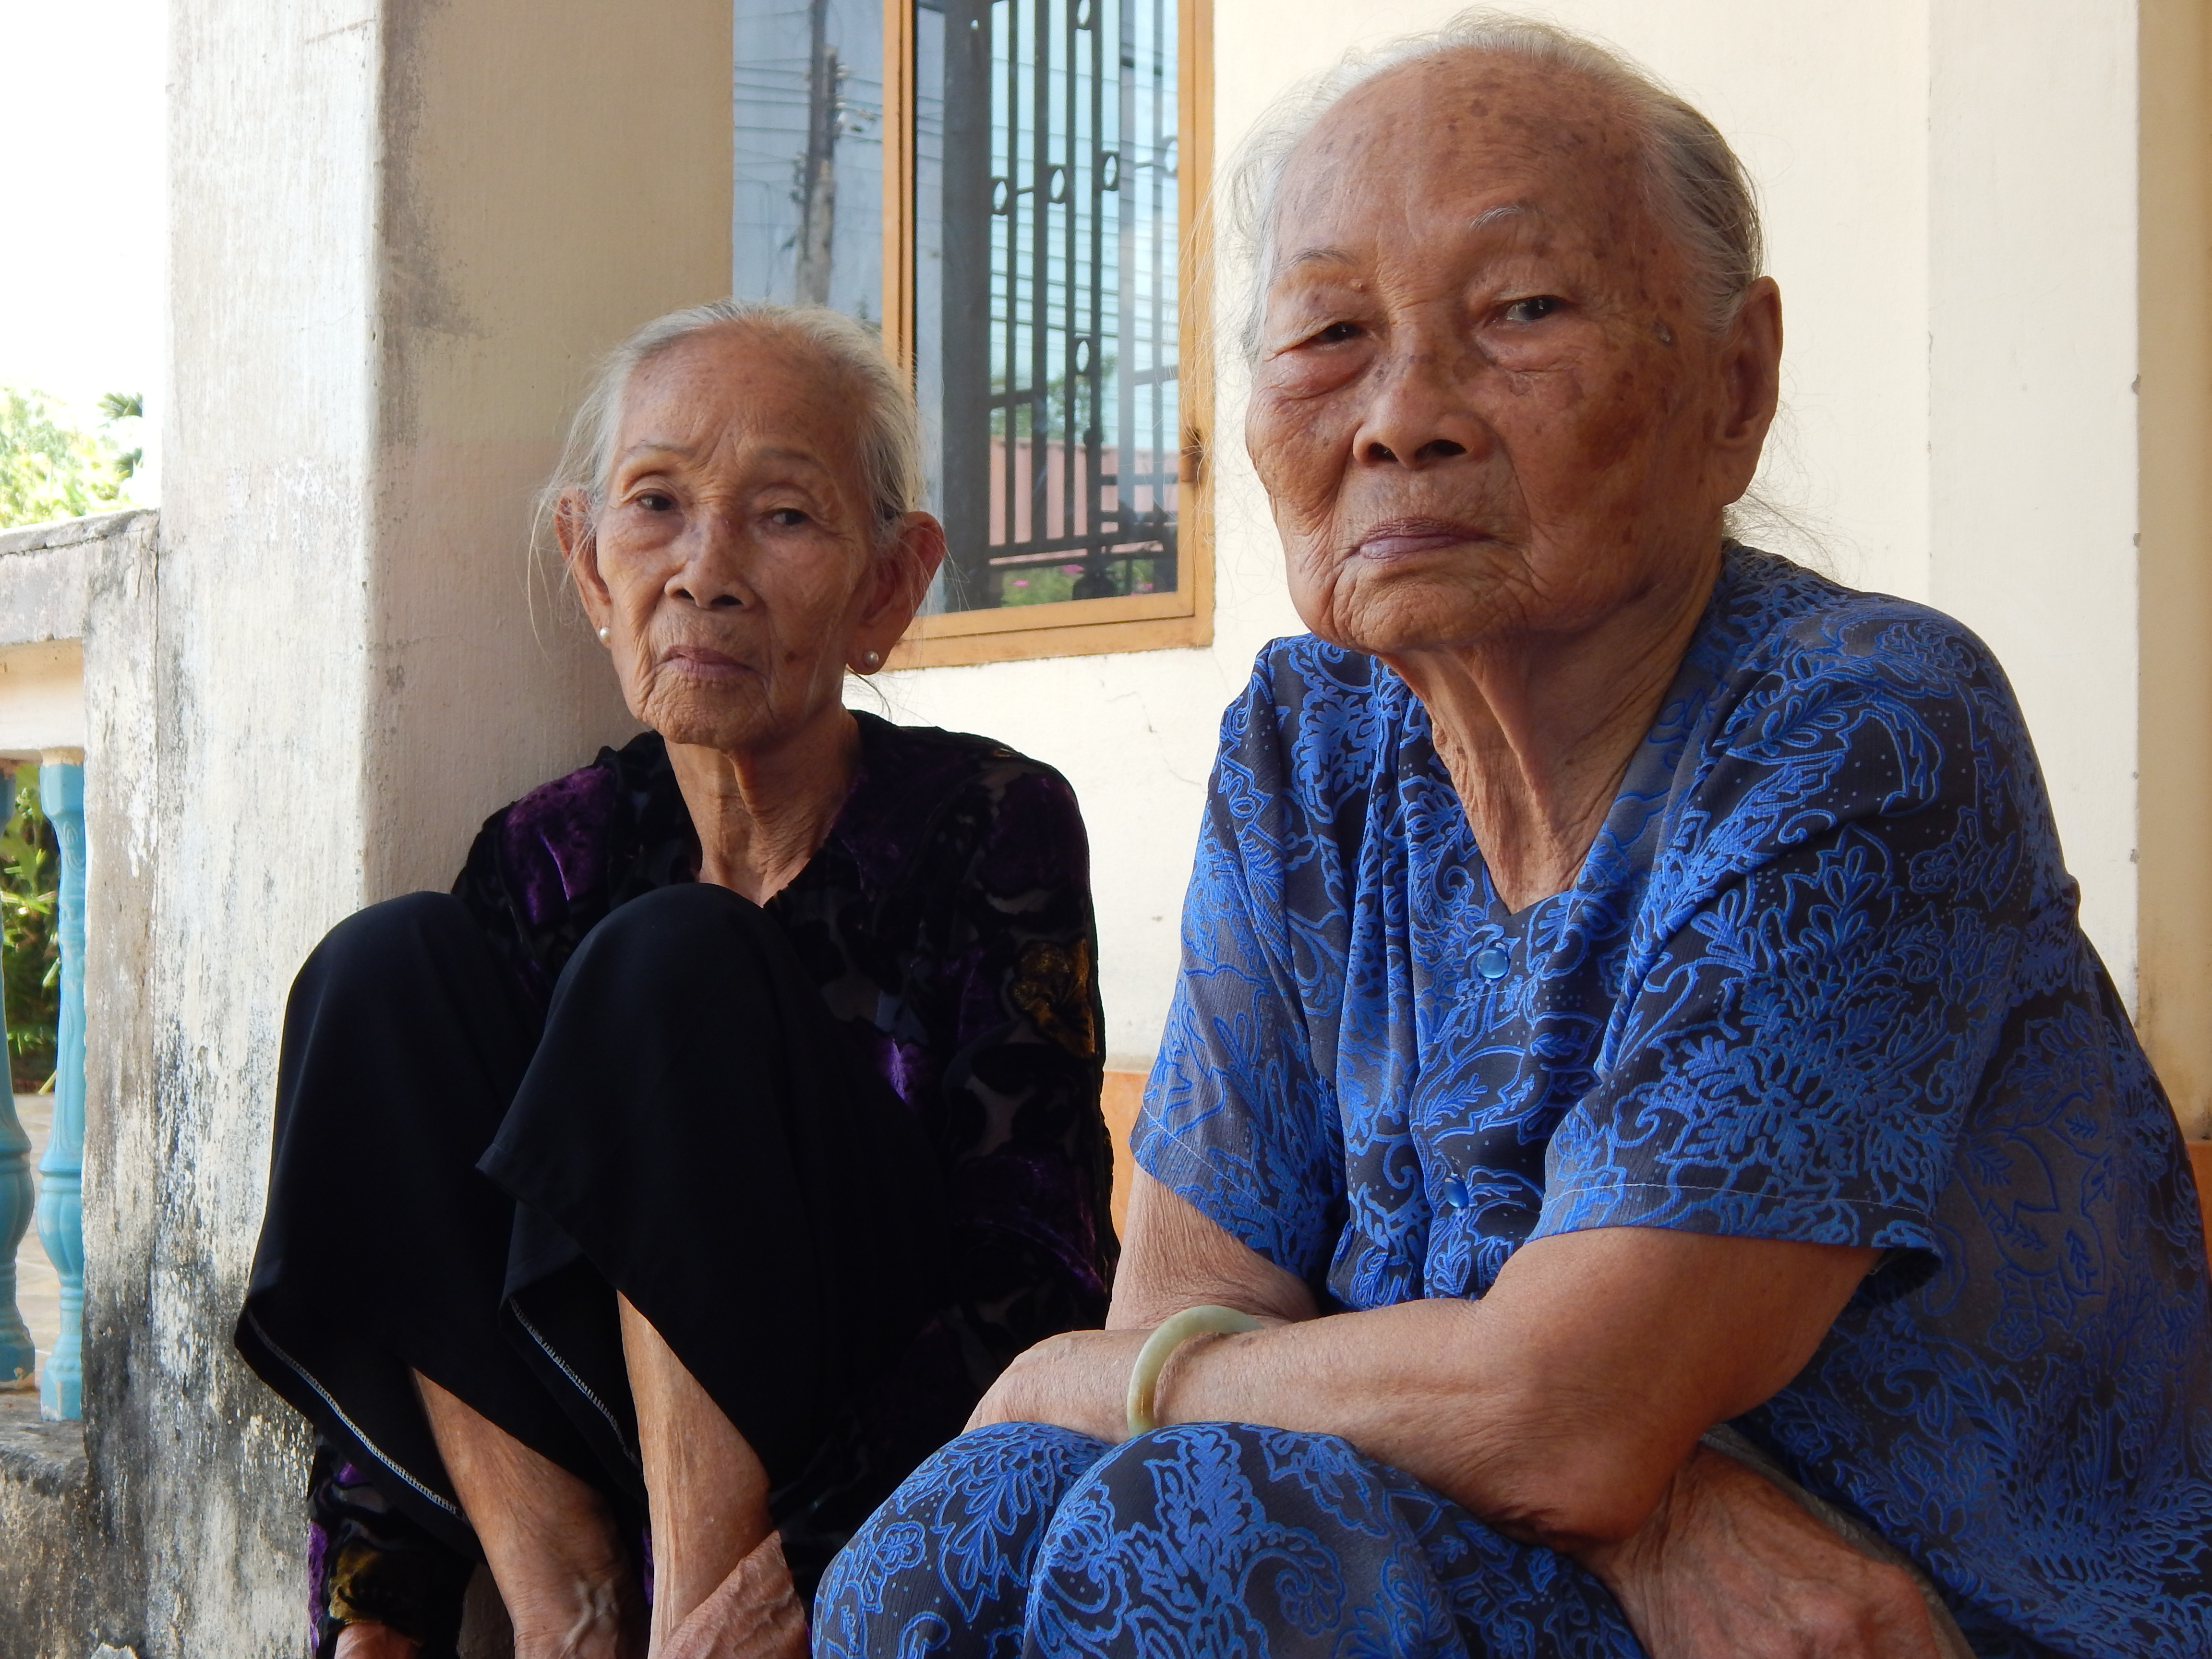
woman, people, grandparent, sitting, wrinkle, smile, retirement home, family, elder, mother, vacation